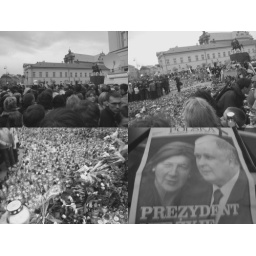
People light candles and lay flowers in front of the Presidential Palace in Warsaw, Poland - Saturday 10.04.2010.